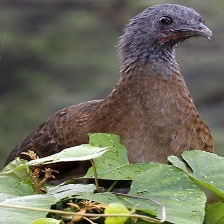
Species: GREY HEADED CHACHALACA
Scientific name: ORTALIS CINEREICEPS